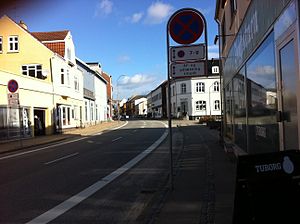
Storegade (Hadsund)
Storegade set vest fra lyskrydset set mod gågagden.
Udsigt over Storegade. Set mod lyskrydset.
Storegade er en gade i centrum af Hadsund. Den er en 450 meter lang, hvorfra de 350 meter er gågade. Gågaden er belagt med betonfliser